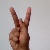
The image shows a hand gesture representing the letter 'K' in Indian Sign Language.